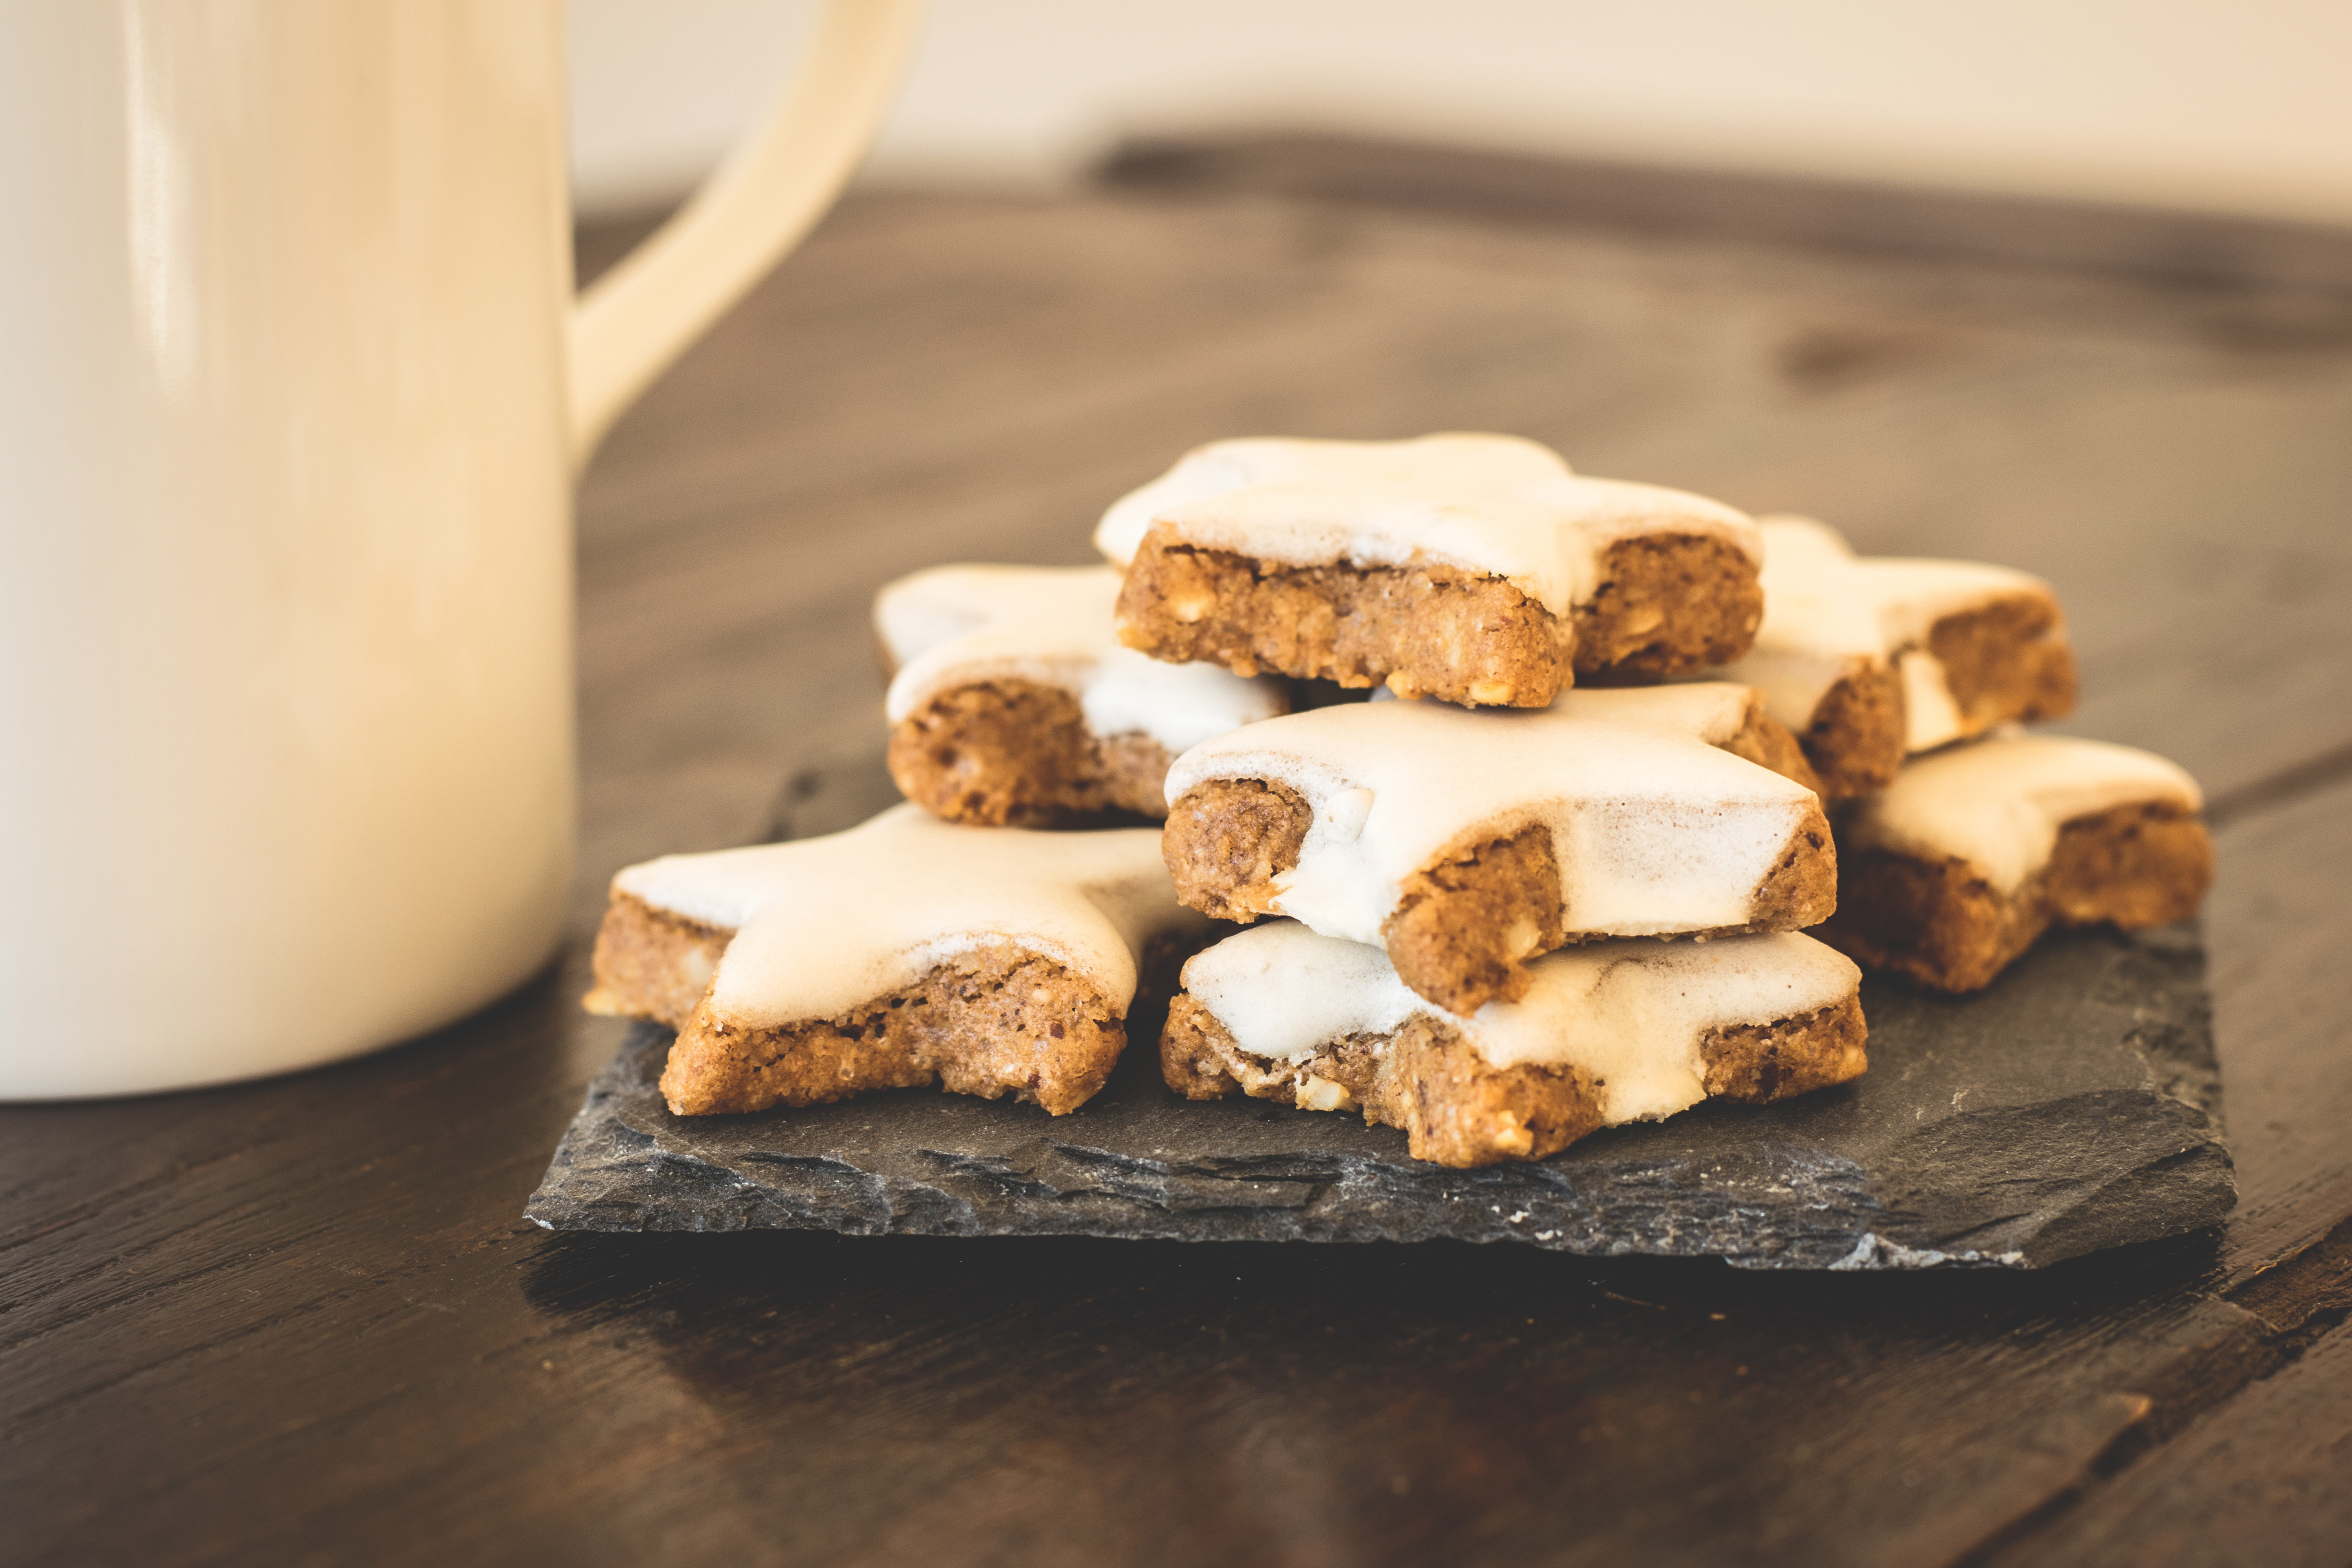
food, cuisine, dish, marshmallow, ingredient, snack, dessert, bredele, fudge, baked goods, finger food, s more, cookie, confectionery, recipe, biscuit, gluten, toffee, chocolate chip cookie, chocolate, produce